Thartharat

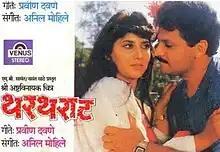
DVD cover

Thartharat is a 1989 Indian Marathi-language action comedy film co-written and directed by Mahesh Kothare and produced by Arvind Samant. The film stars Mahesh Kothare, Laxmikant Berde, Nivedita Joshi, Priya Arun, Deepak Shirke, Jairam Kulkarni and Rahul Solapurkar. The music was composed by Anil Mohile.